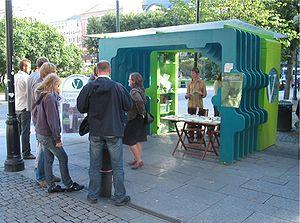
Venstre est un parti libéral et social-libéral norvégien, symbolisé par la lettre V. Il s'agit du plus ancien parti politique de Norvège, qui a notamment adopté des réformes telles que le parlementarisme, la liberté de religion, le suffrage universel et l'éducation gratuite. Depuis 2010, la chef du parti est Trine Skei Grande. Ayant d'abord été un grand parti de Norvège, il a ces derniers temps été marginalisé, et a lutté pour obtenir un score au-dessus du seuil électoral.